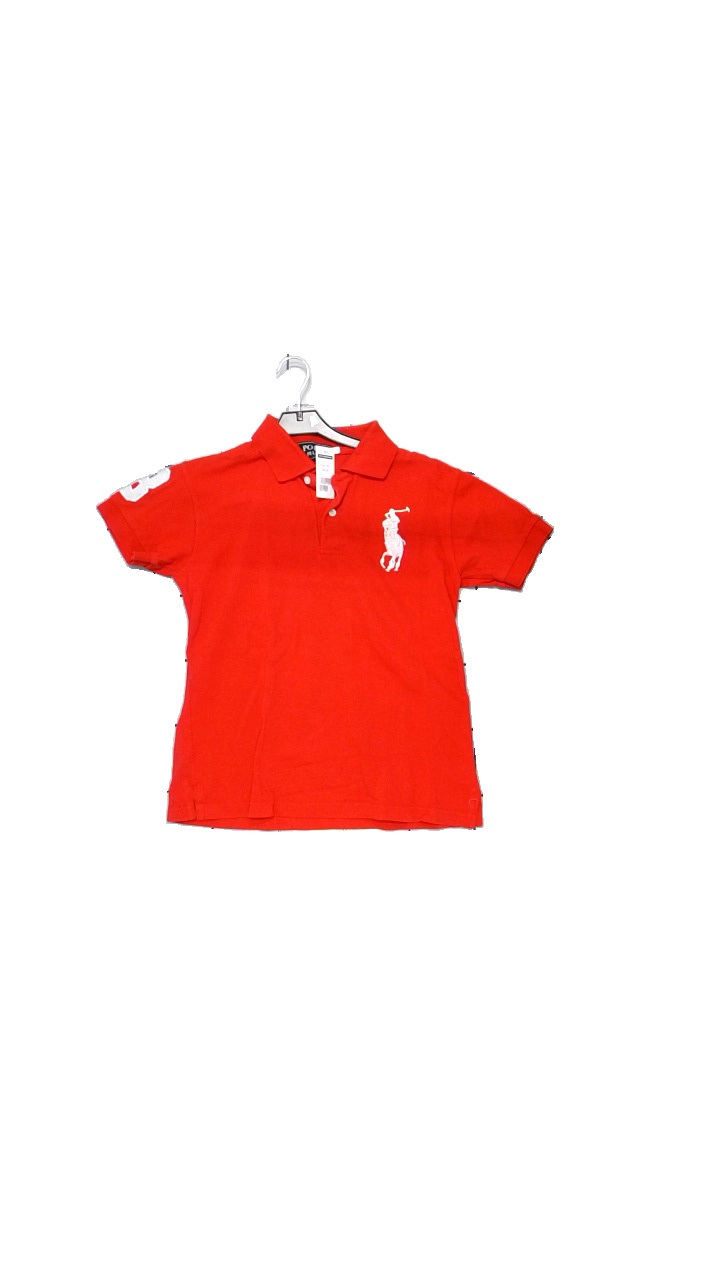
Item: Top (Ladies)
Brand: Ralph Lauren
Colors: Red
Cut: Regular
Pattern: Embroidered
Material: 100% polyester
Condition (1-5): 5
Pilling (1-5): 4
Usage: Reuse
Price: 100-150